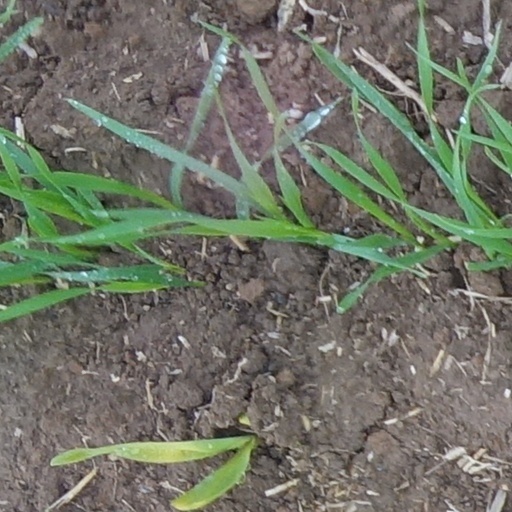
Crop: wheat